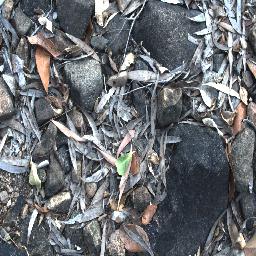
Label: negative